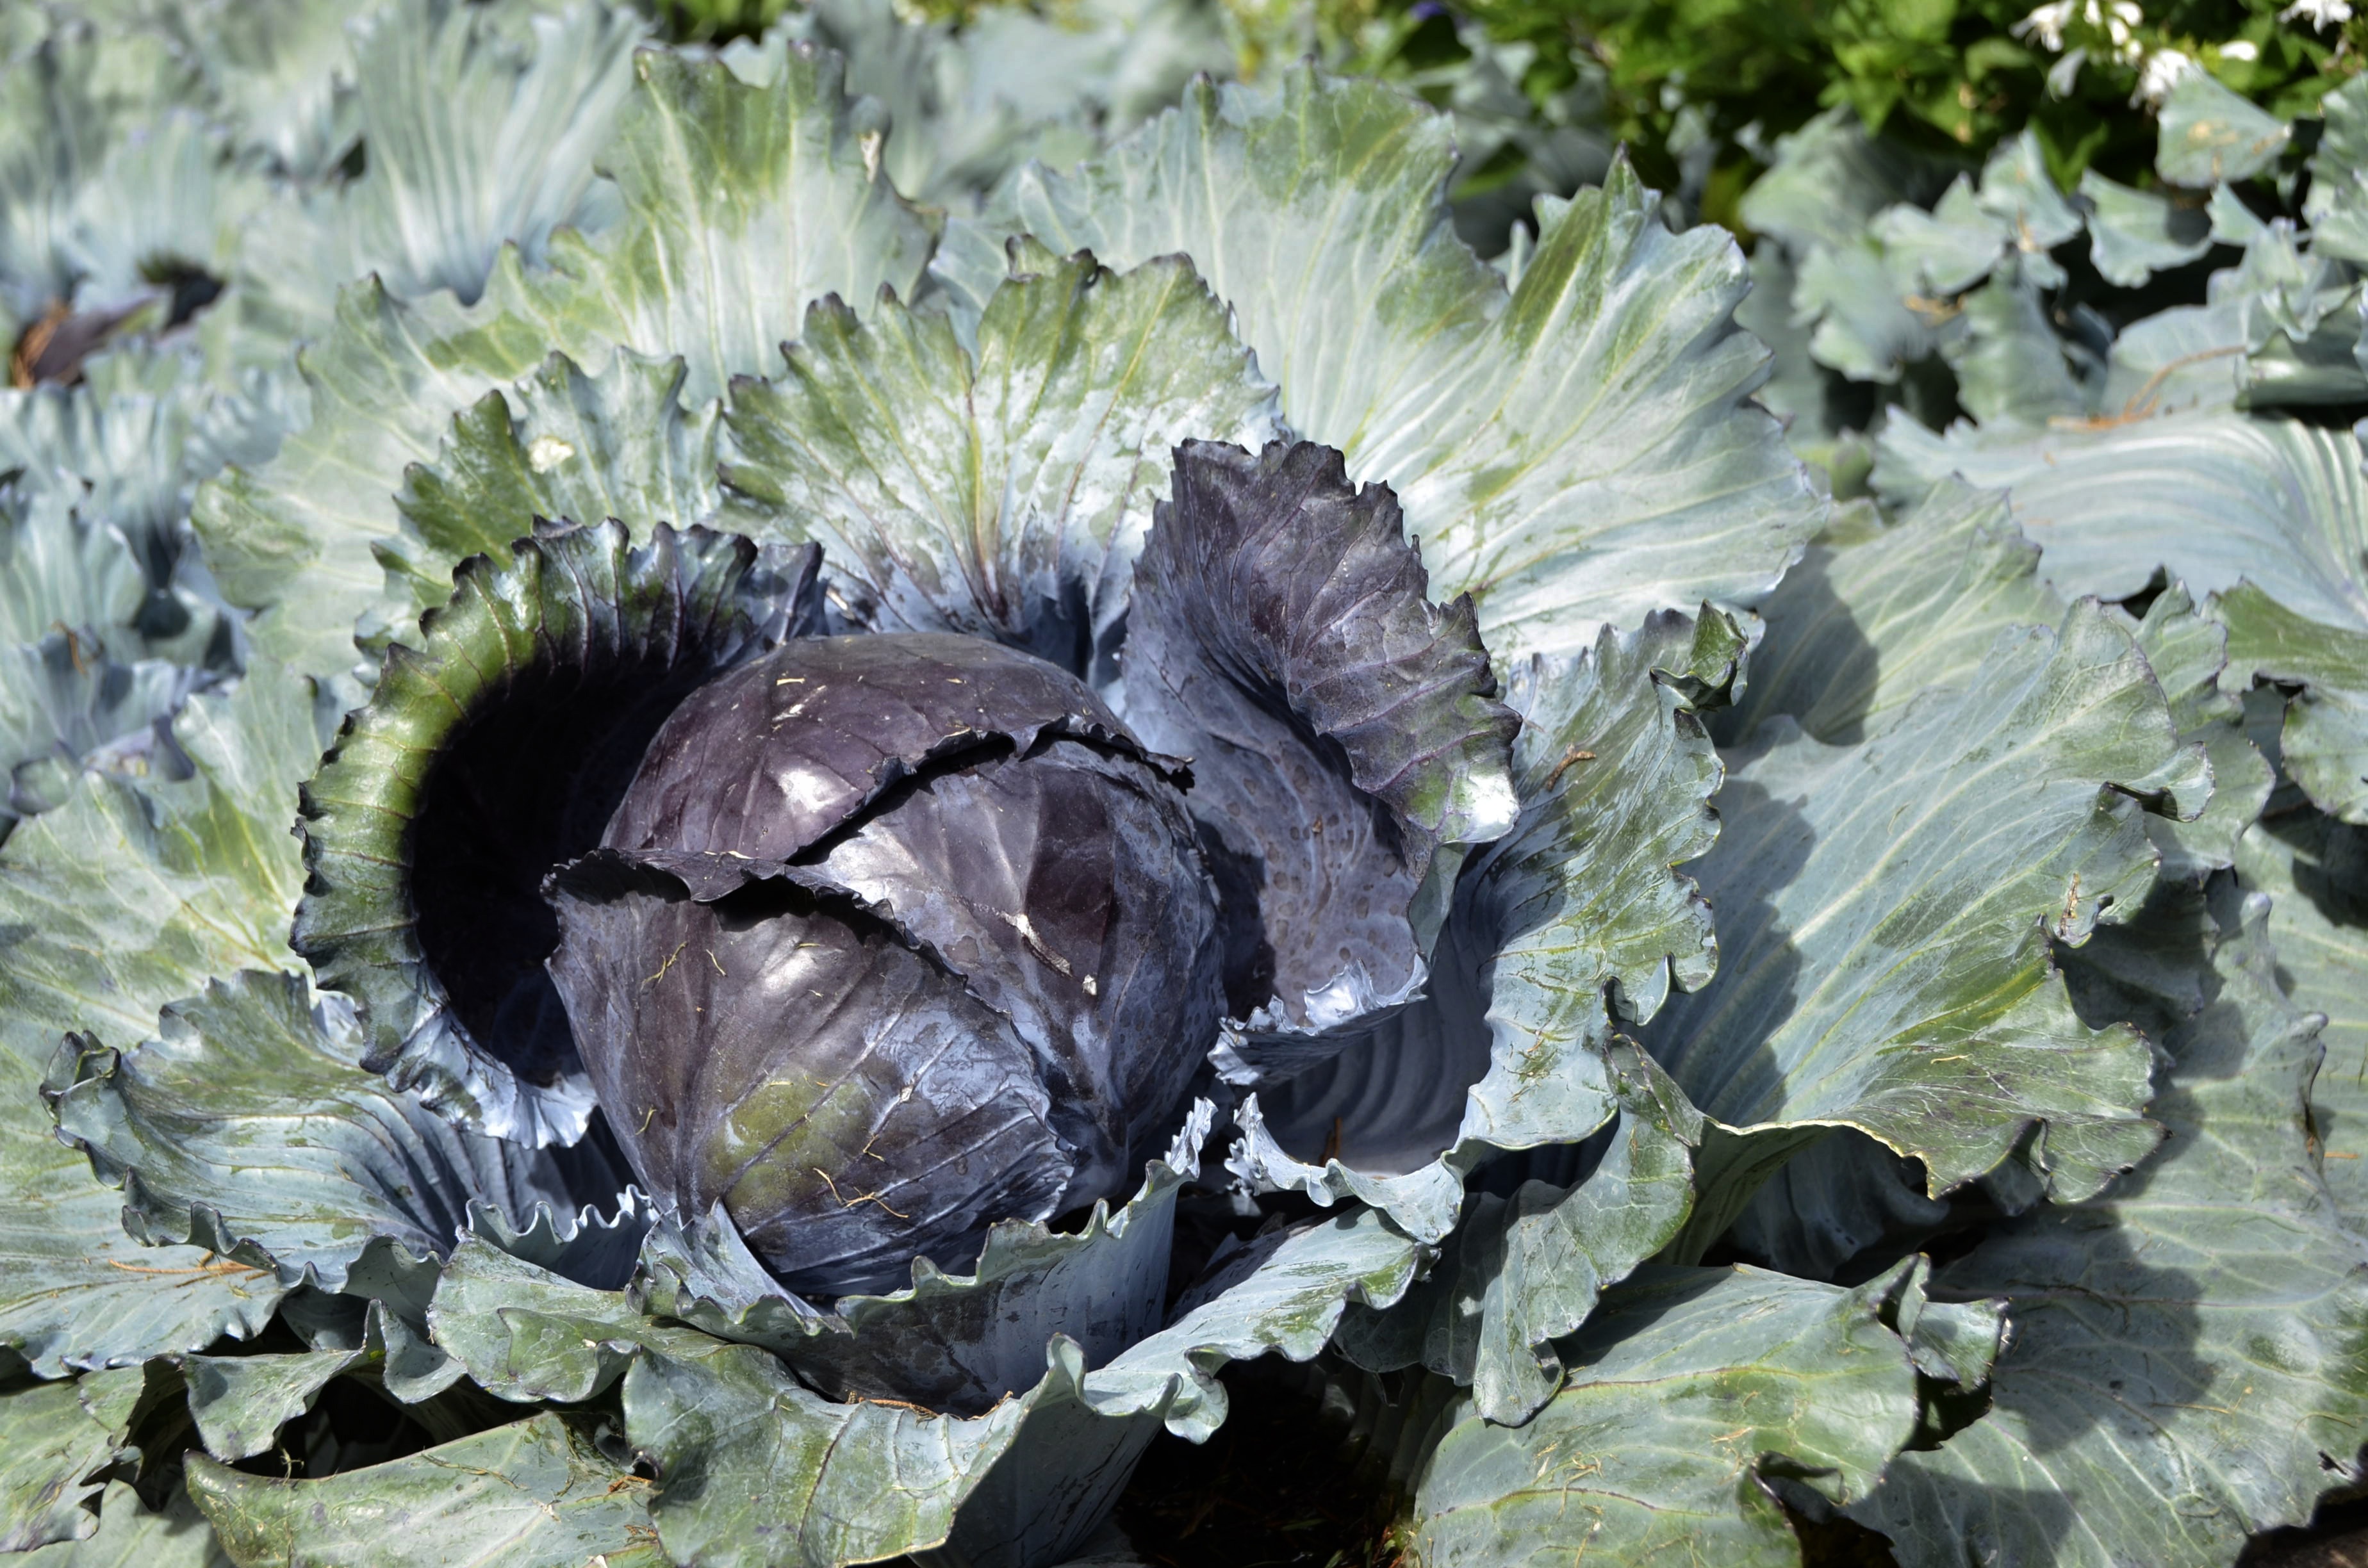
plant, flower, food, green, produce, vegetable, flora, thistle, cabbage, vegetable garden, flowering plant, daisy family, land plant